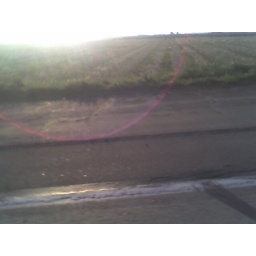
A field of blossoming trees out the passenger side window, CaliforniaHighway 99 South near Ceres.